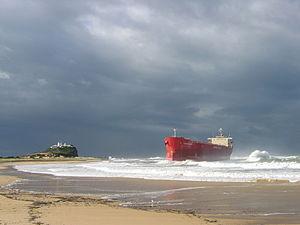
La notion de « sécurité » désigne avec ambiguïté à la fois :
Le port de Newcastle est un port de commerce située en Nouvelle-Galles du Sud, au sud-est de l'Australie.
Le Pasha Bulker est un vraquier construit en 2006 par les chantiers Sasebo Heavy Industries de Sasebo pour la compagnie Wealth Line. Il s’échoue sur Nobbys Beach à Newcastle en Australie le 8 juin 2007. Renfloué, il est réparé et remis en service puis vendu à la compagnie Fukujin Kisen Ochi qui le renomme Drake.